Delawana Inn

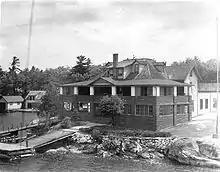
The Delawana between 1910 and 1930

The Delawana Resort is a Canadian hotel and resort in Honey Harbour in Georgian Bay, Ontario. It was formerly called Delawana Inn.